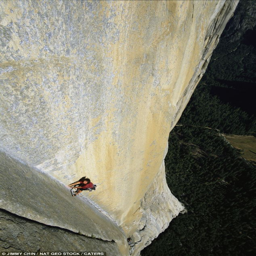
an unidentified climber scales a cliff face high above a forest